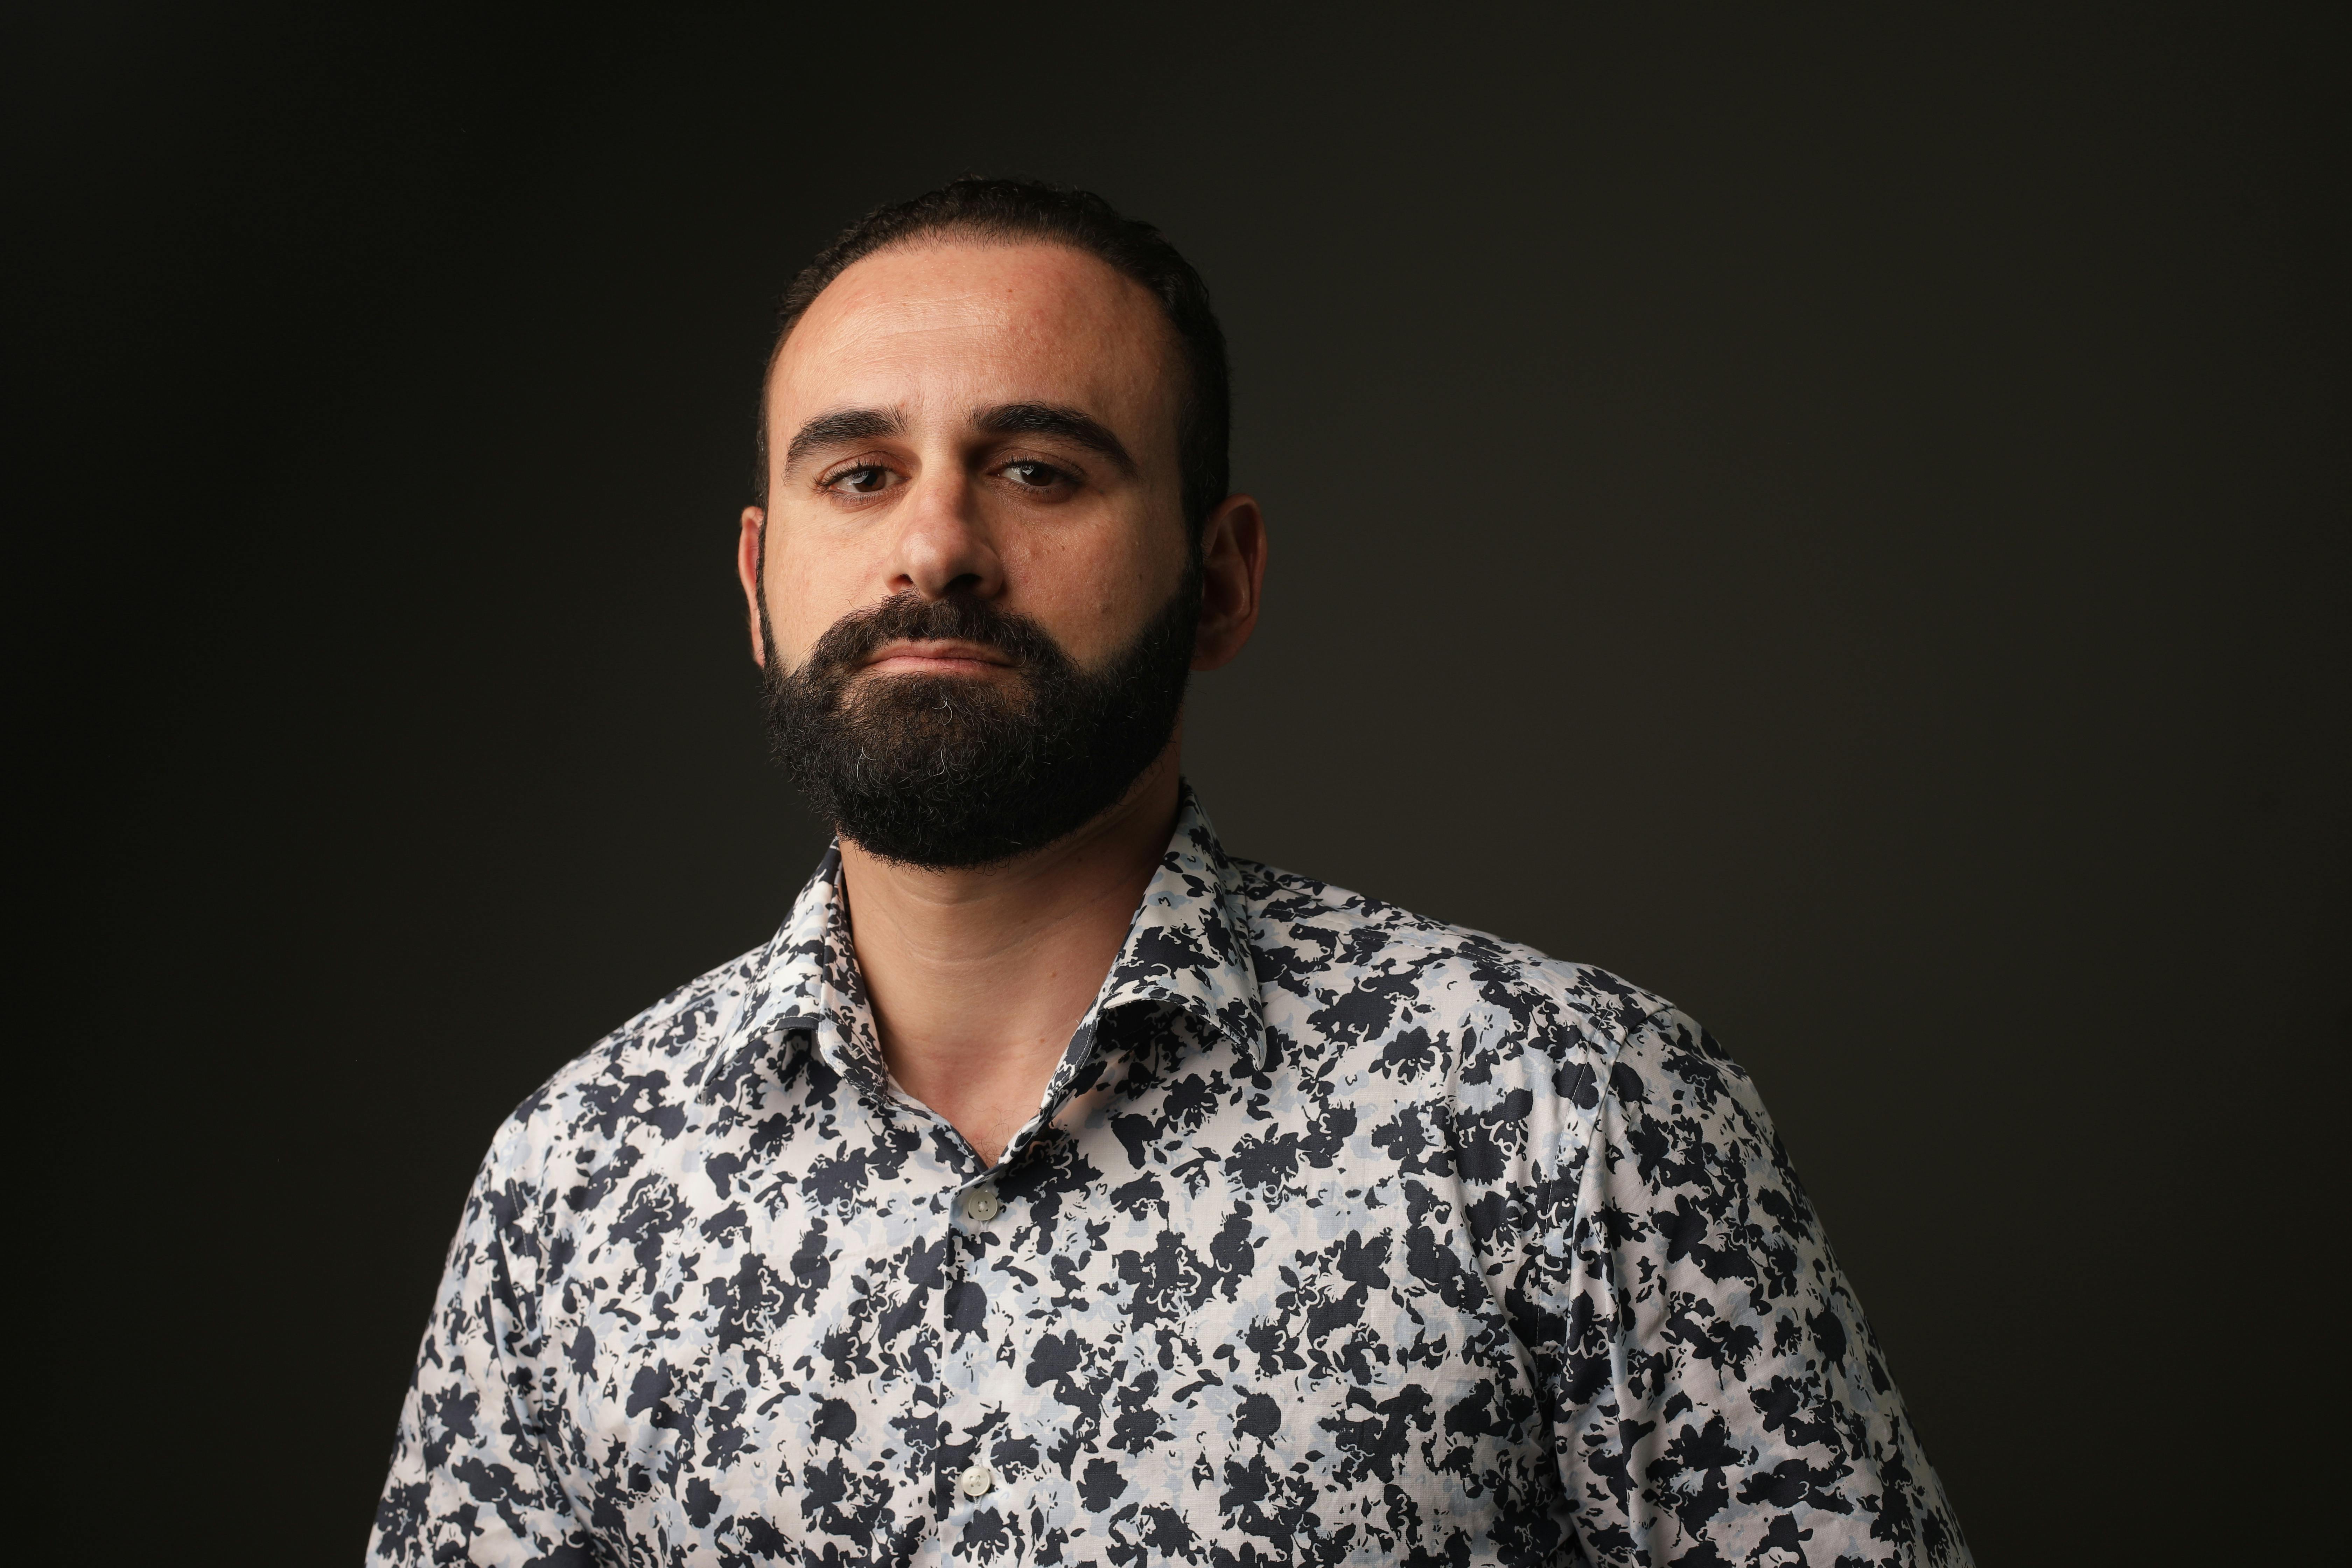
Gender: men